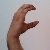
The image shows a hand gesture representing the letter 'C' in Indian Sign Language.